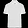
Label: T - shirt / top